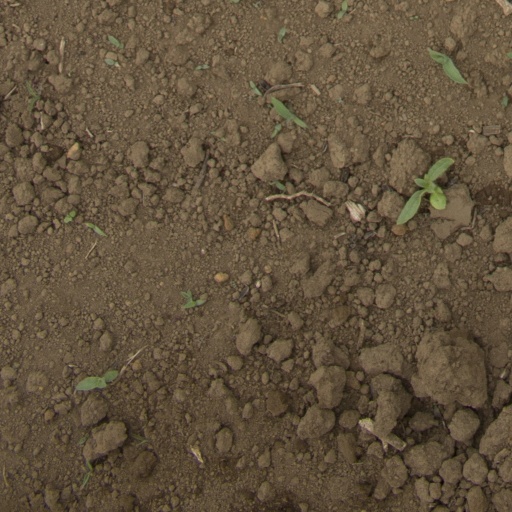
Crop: Jerusalem artichoke